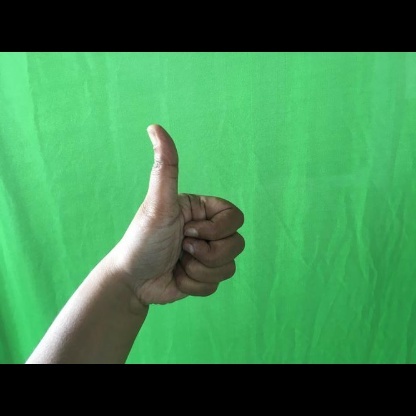
Mudra: Sikharam